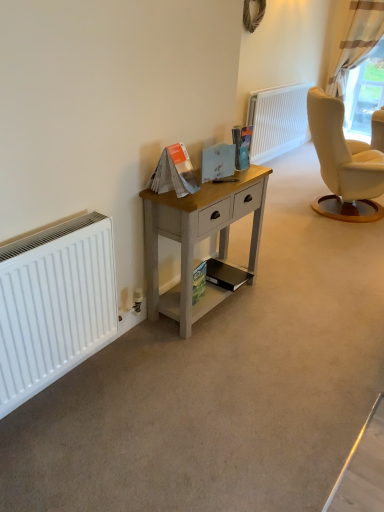
Question: What is the 2D location of a free space in front of matte paper magazine at center, the 5th magazine when ordered from bottom to top? Please provide its 2D coordinates.
Answer: [(0.619, 0.353)]